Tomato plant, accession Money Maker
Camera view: tilt-top (135 deg); turntable rotation: 0 degrees
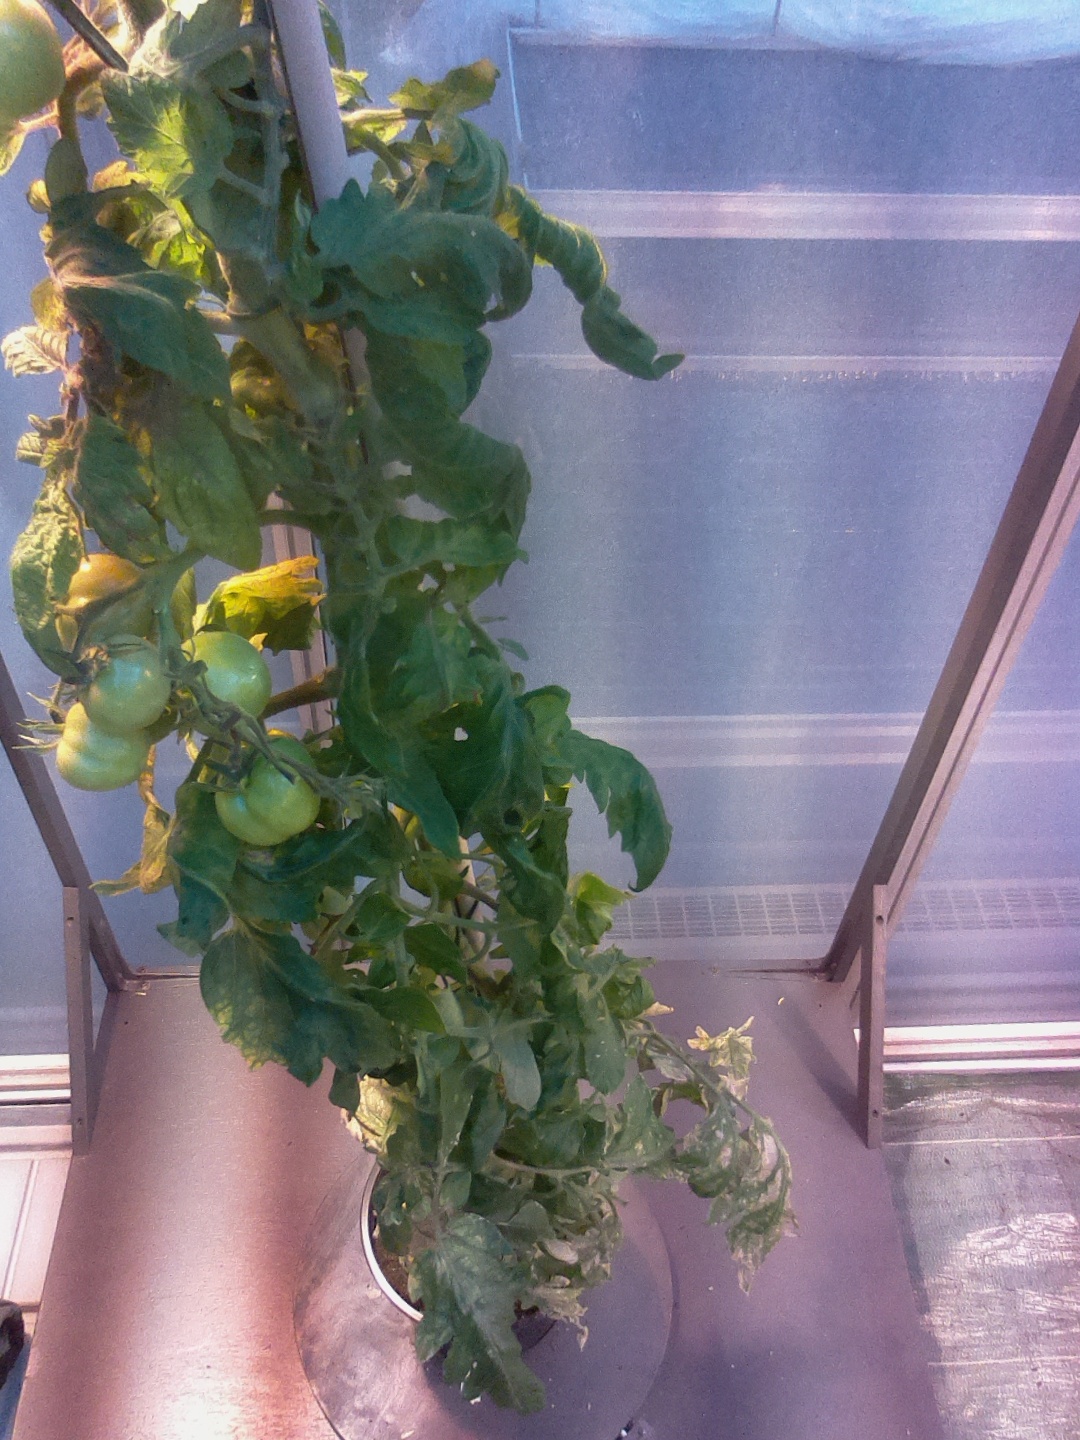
BBCH growth stage 79: 90% -100% of final fruit size